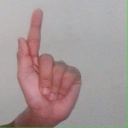
अक्षर: ळ